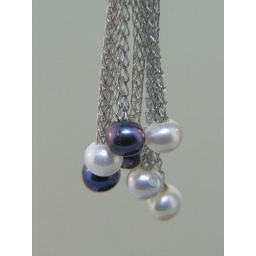
Crafted in Sterling Silver with black &amp;amp; white fresh water pearls. EP293 Reg.$265. Summer Cabana Sale priced at $132.50!